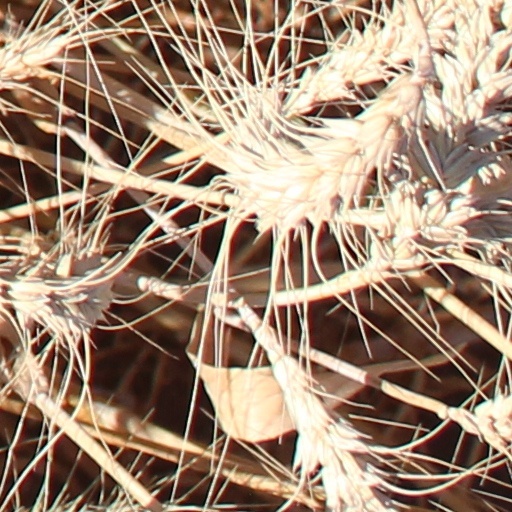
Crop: wheat